Penang

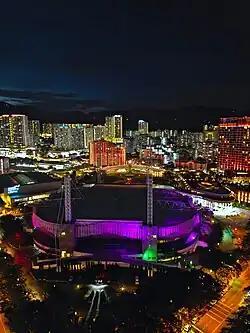

The services sector contributed 48% of Penang's GDP and employed almost of the state's workforce. George Town is the commercial hub of northern Malaysia. , finance and ancillary services contributed 9% of Penang's GDP. The Penang International Airport (PIA) is the country's second busiest in terms of aircraft movements and in 2023, handled RM365 billion (US$ billion) worth of exports, the highest of all entry points nationwide. In 2024, the Port of Penang processed over 1.4 million TEUs of cargo, the third highest among Malaysia's seaports.